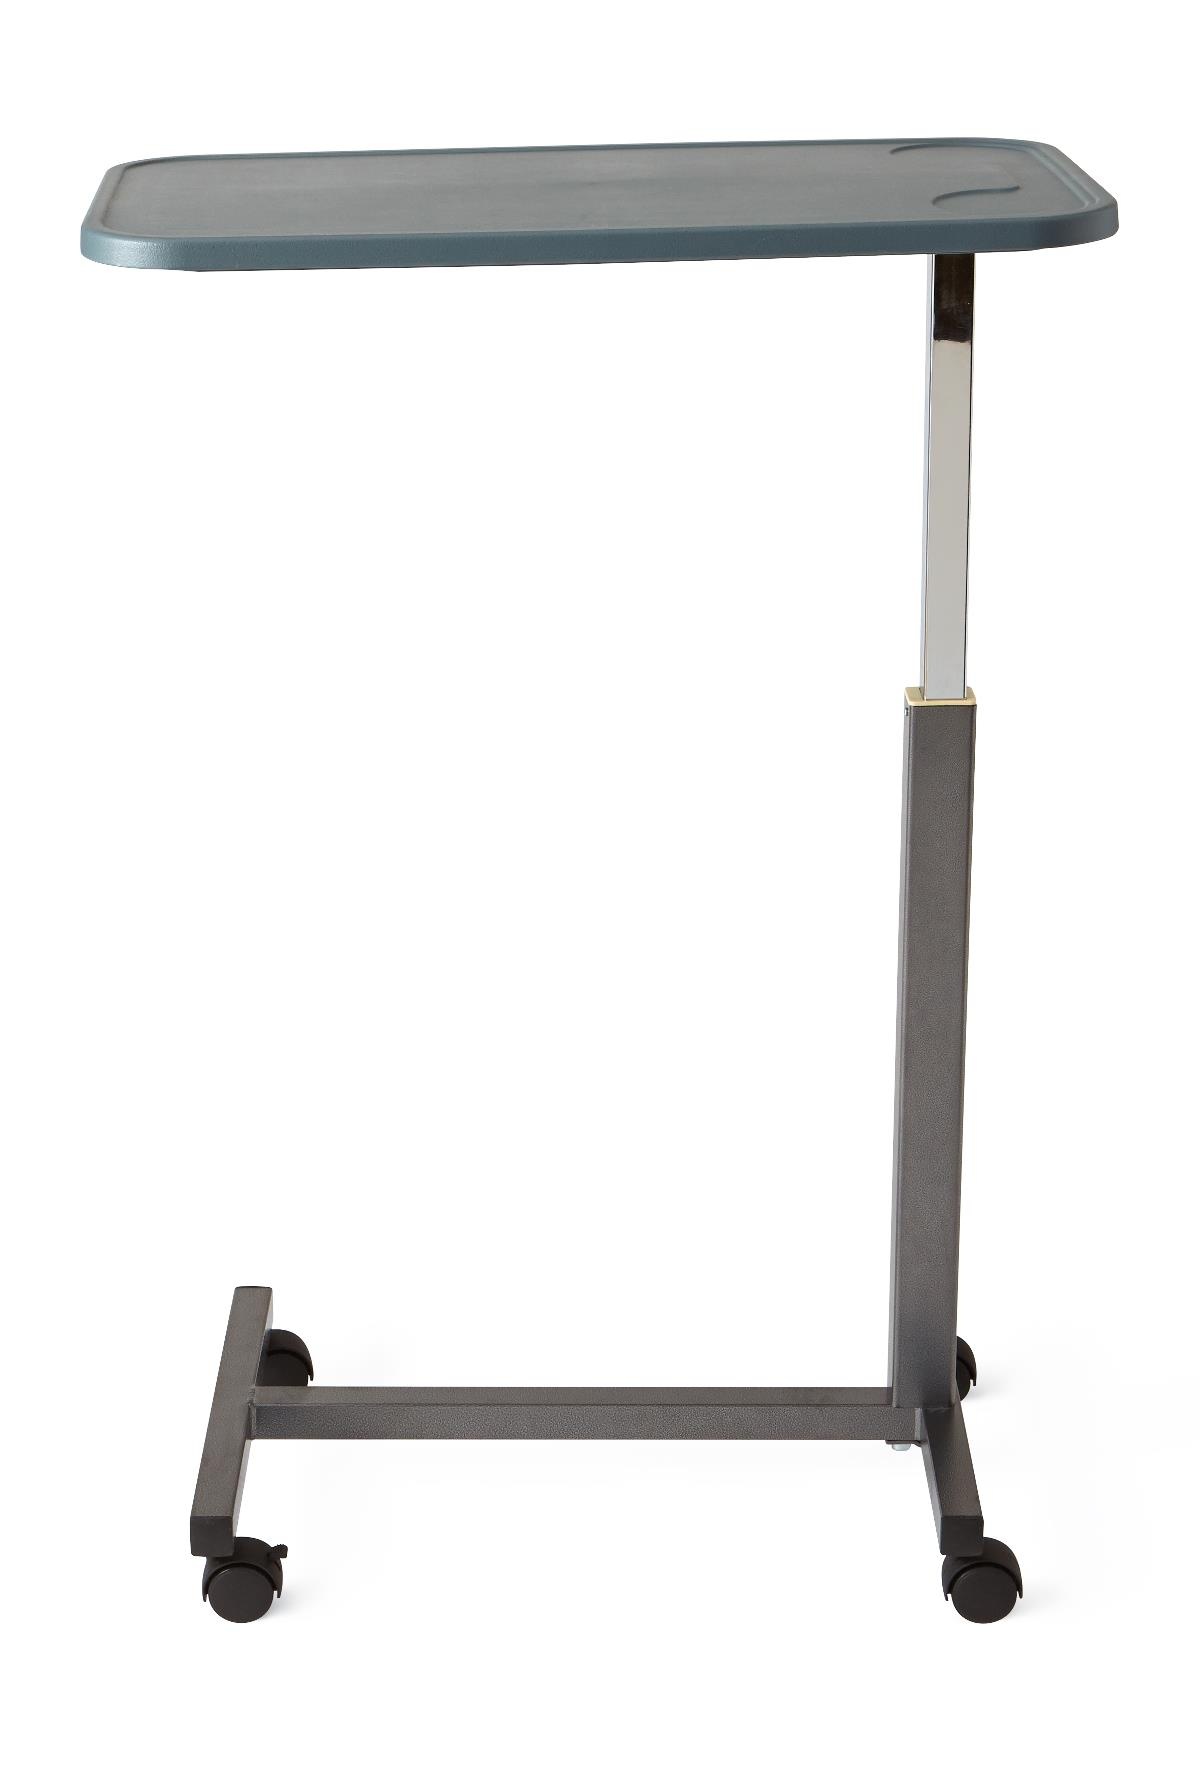
Medline Composite H-Base Overbed Table
Overbed table for medical use features a 30" x 15" (76 x 38 cm) molded composite top that is easy to keep clean Impervious to moisture and will not crack or peel like wood tables One-hand adjustable from 30" to 42" (76 to 107 cm) Durable hammertone base provides stability Holds up to 50 lb. (23 kg)
Brand: A-Z Medical Supply
Category: Business & Industrial > Medical > Medical Furniture > Surgical Tables